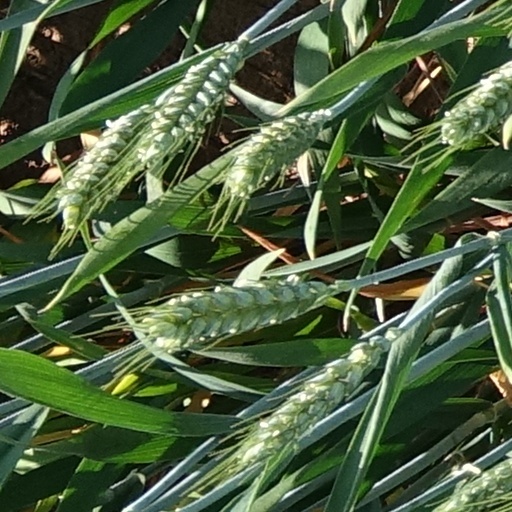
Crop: wheat